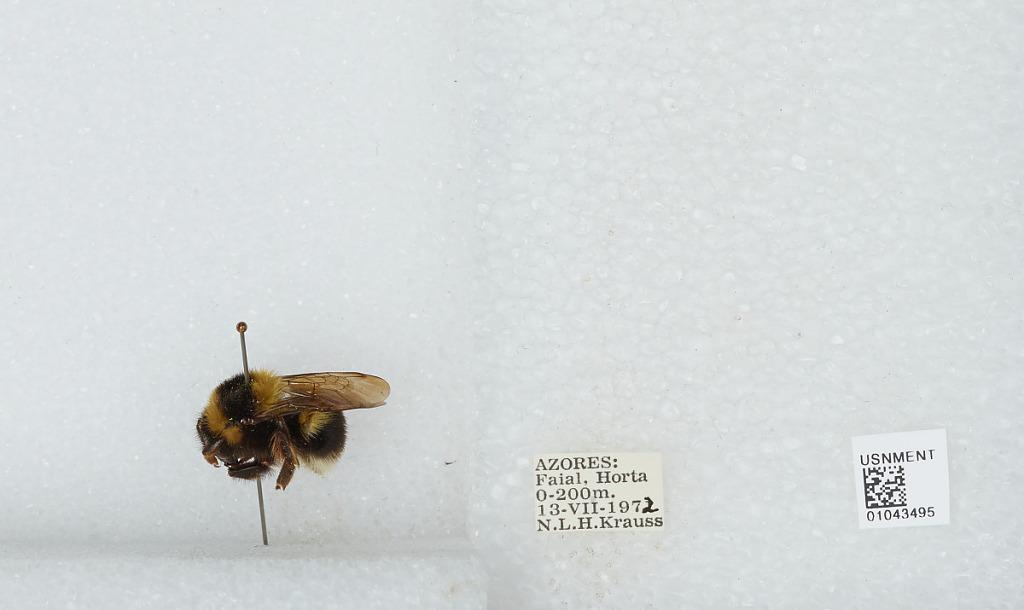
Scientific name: Bombus sp.
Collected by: N. Krauss
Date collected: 1972-7-13
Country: Portugal
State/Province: Azores
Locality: Faial Island, Horta
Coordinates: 38.5348, -28.6299